Defense Meteorological Satellite Program

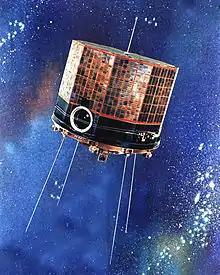
DMSP 1 Satellite

The DSAP-1 (Defense Satellite Application Program Block 1) satellites series, also known as P-35, was the first series of military meteorological satellites of the United States. The project designation P-698BH was used concurrently with P-35 from June 1962 and P-35 became P-417 in October 1962. The designation DMSP-1 (Defense Meteorological Satellite Program Block 1) was retroactively assigned to these satellites.